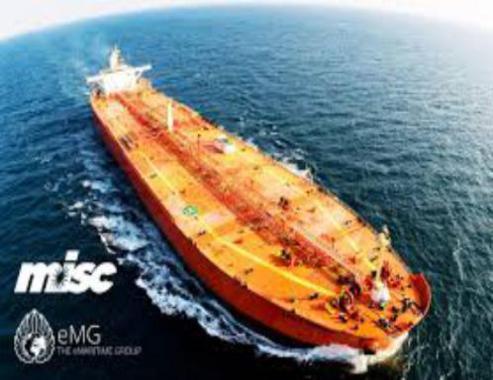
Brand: misc berhad
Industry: Transportation